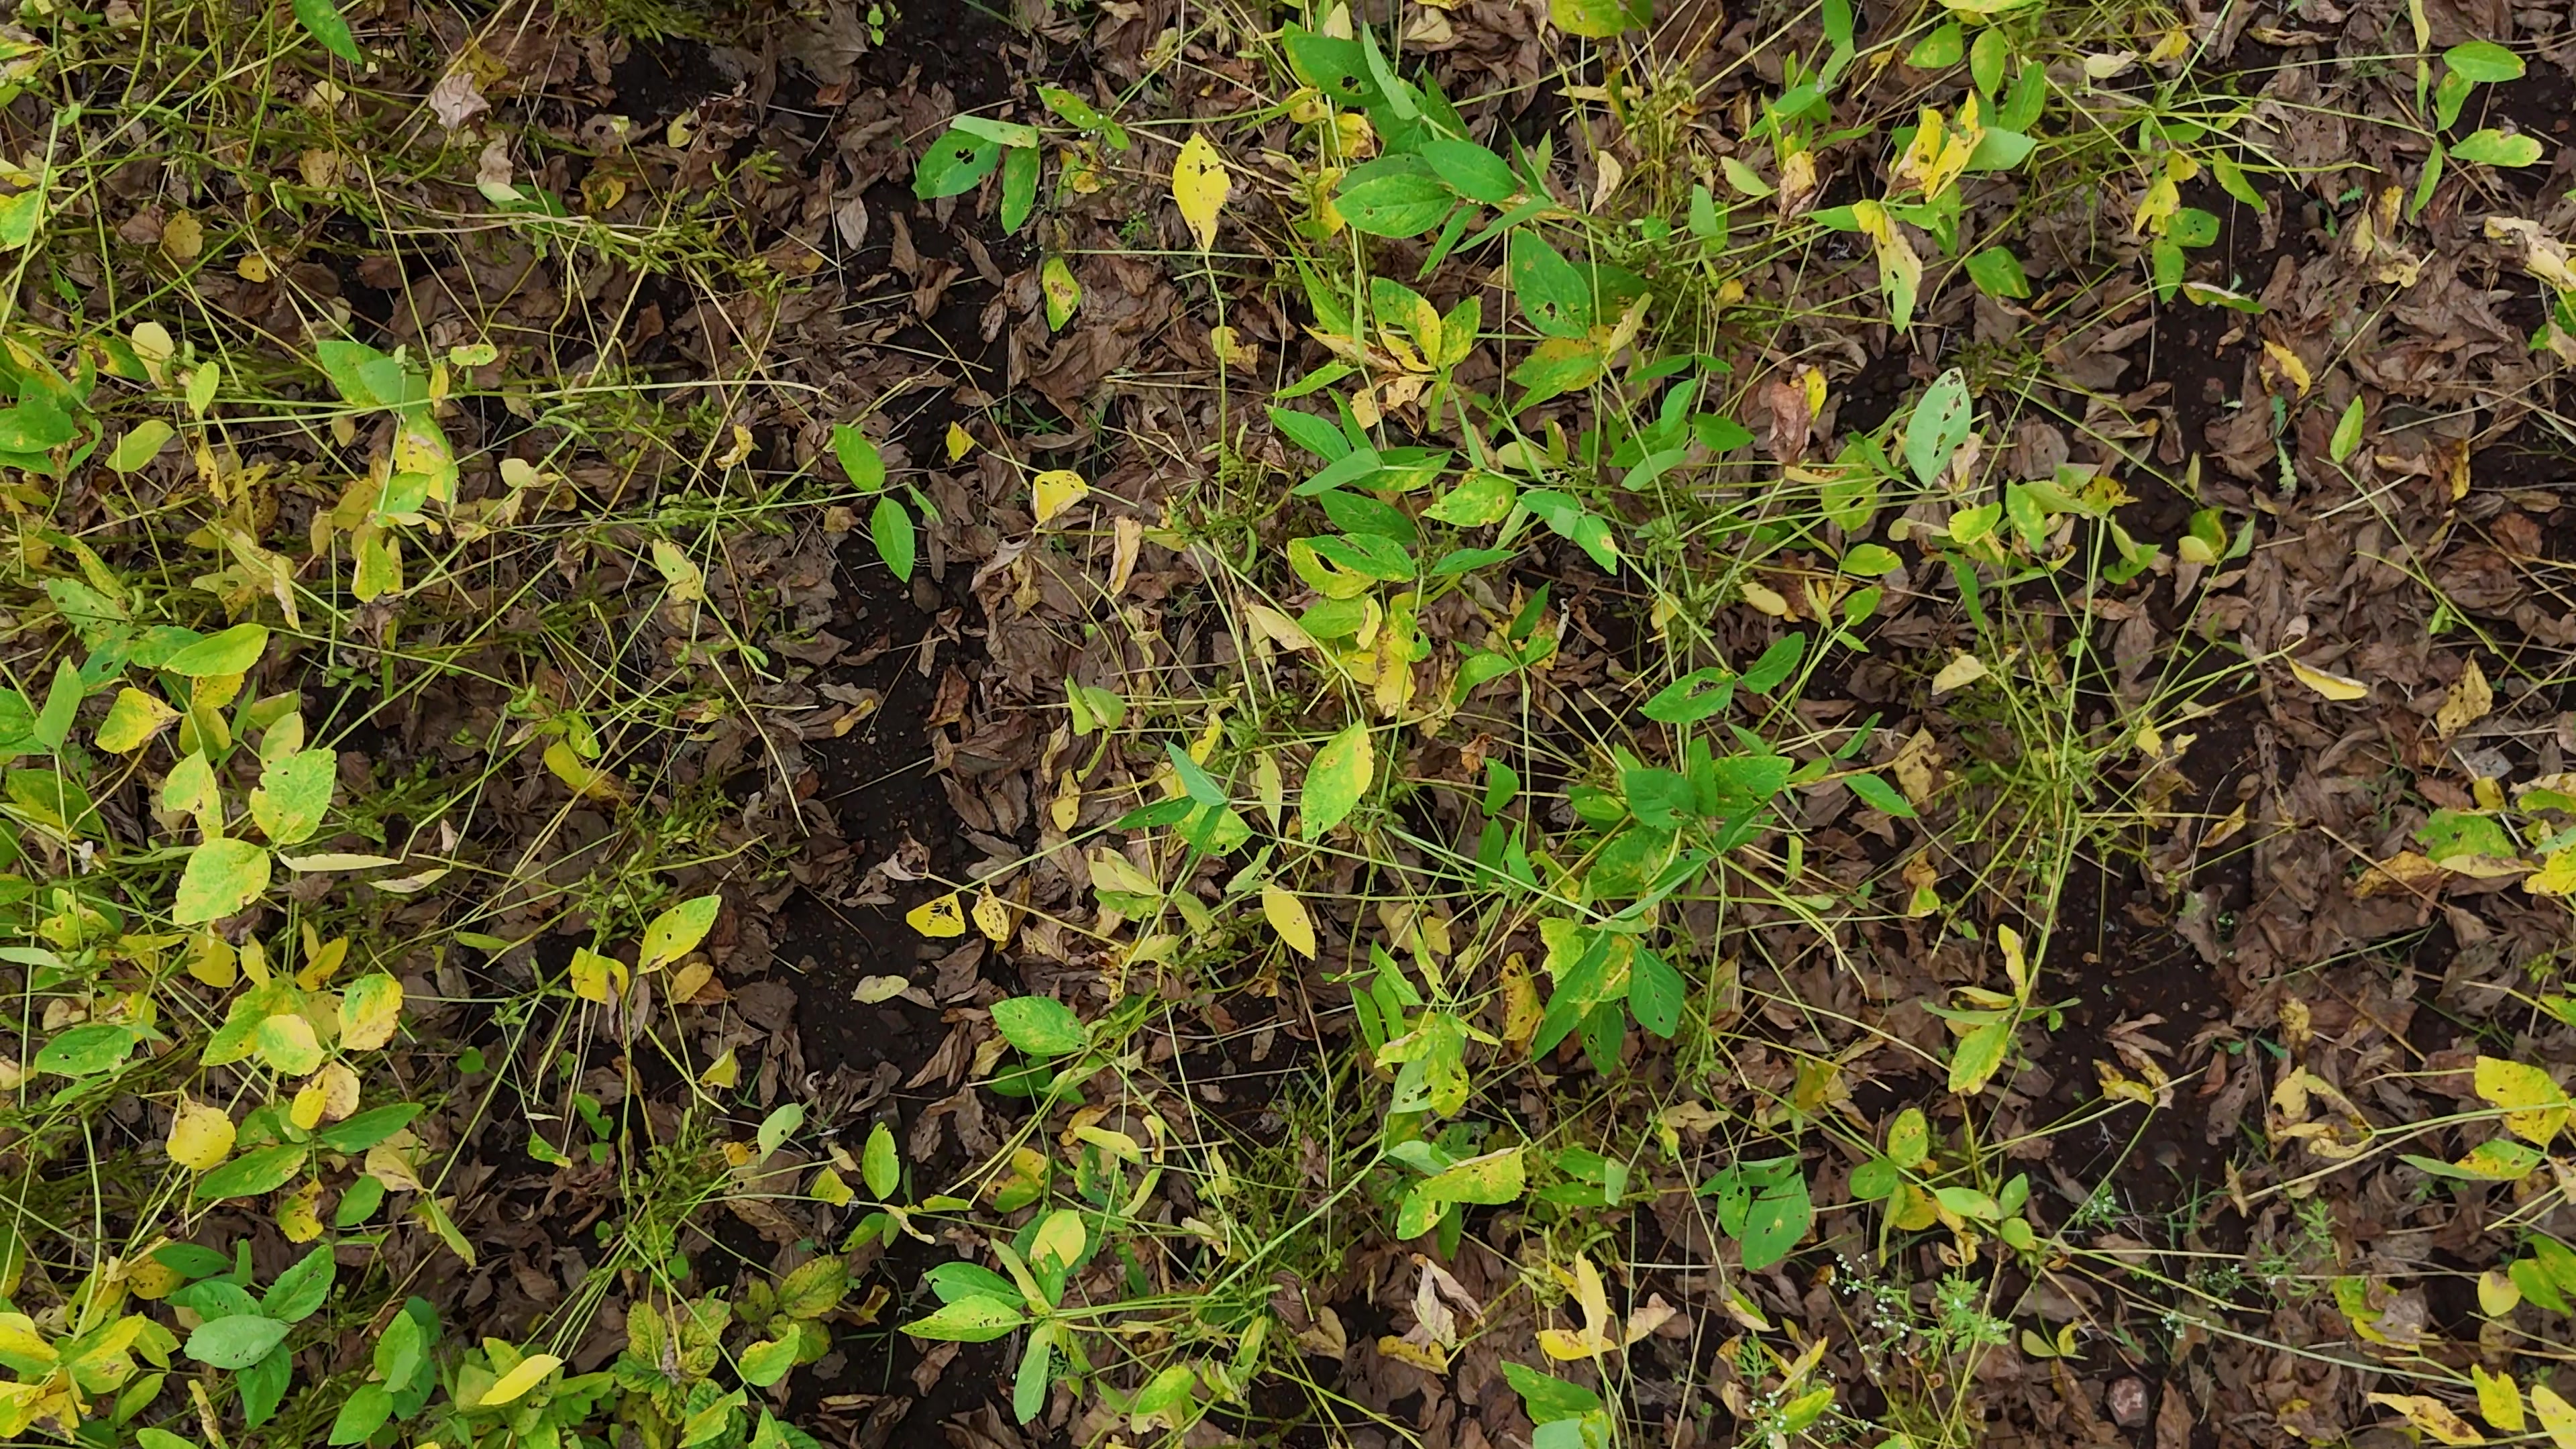
Label: Rust